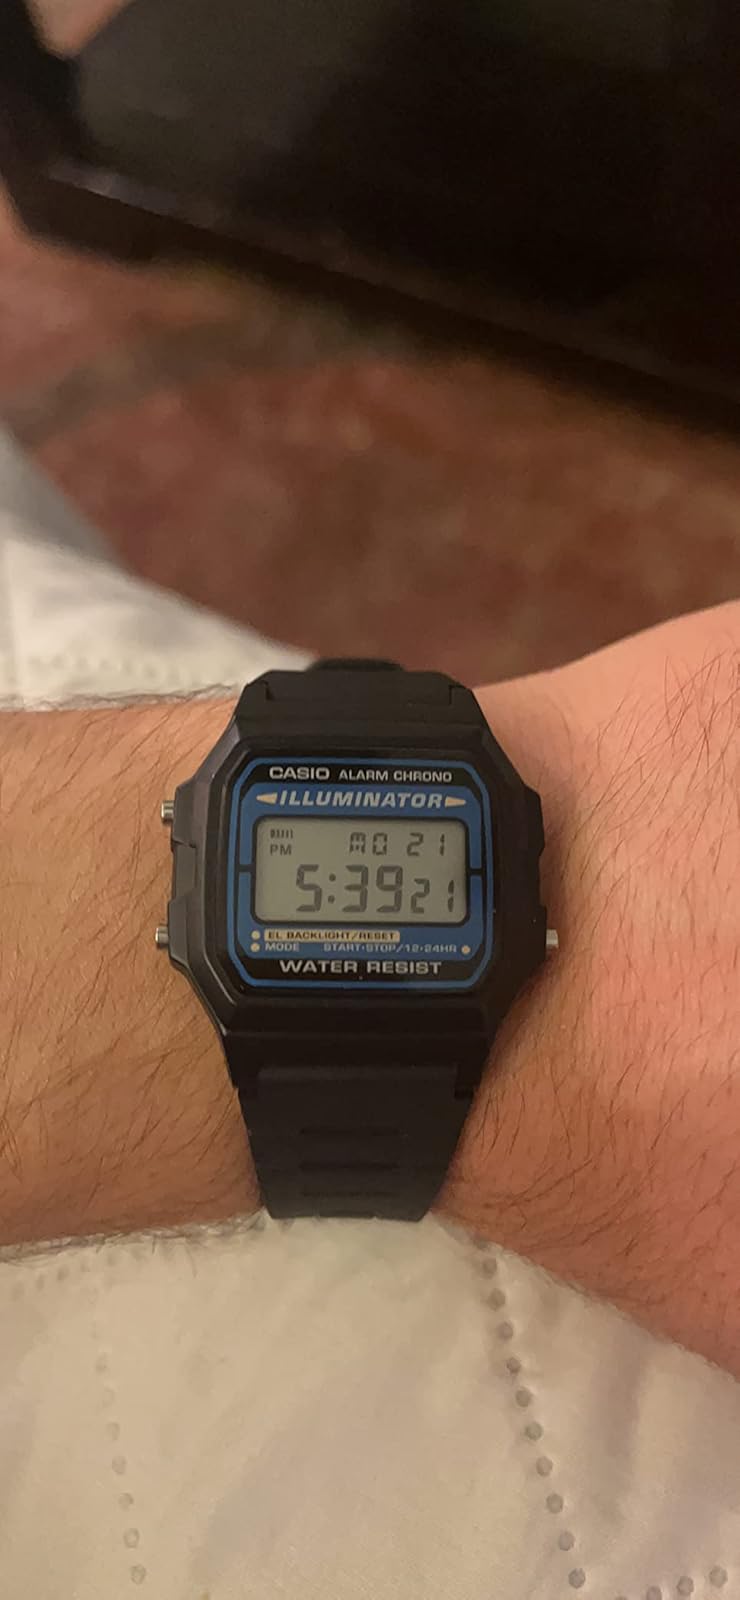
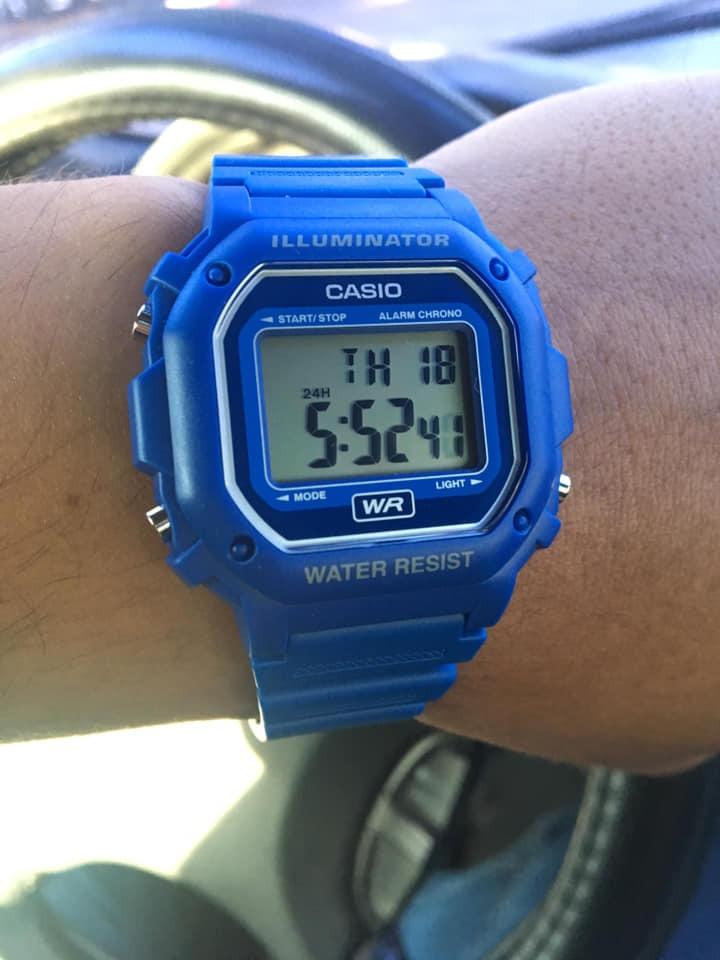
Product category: accessories_watch
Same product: no